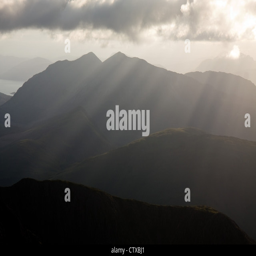
the mountains west at sunset